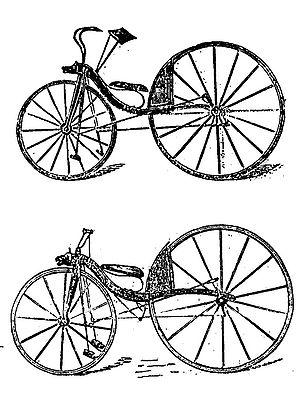
Kirkpatrick Macmillan, né le 2 septembre 1812 dans le village de Keir Mill, et mort le 26 janvier 1878, est un forgeron. Il est l'un des premiers à concevoir un système de pédale pour propulser une draisienne.